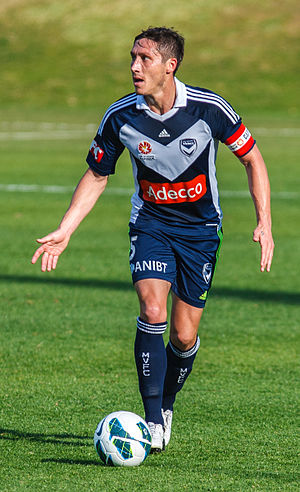
Mark Milligan
Mark Milligan er en australsk fodboldspiller.